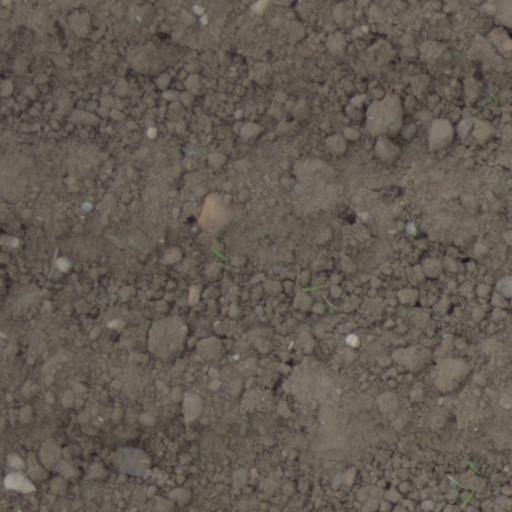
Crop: wheat